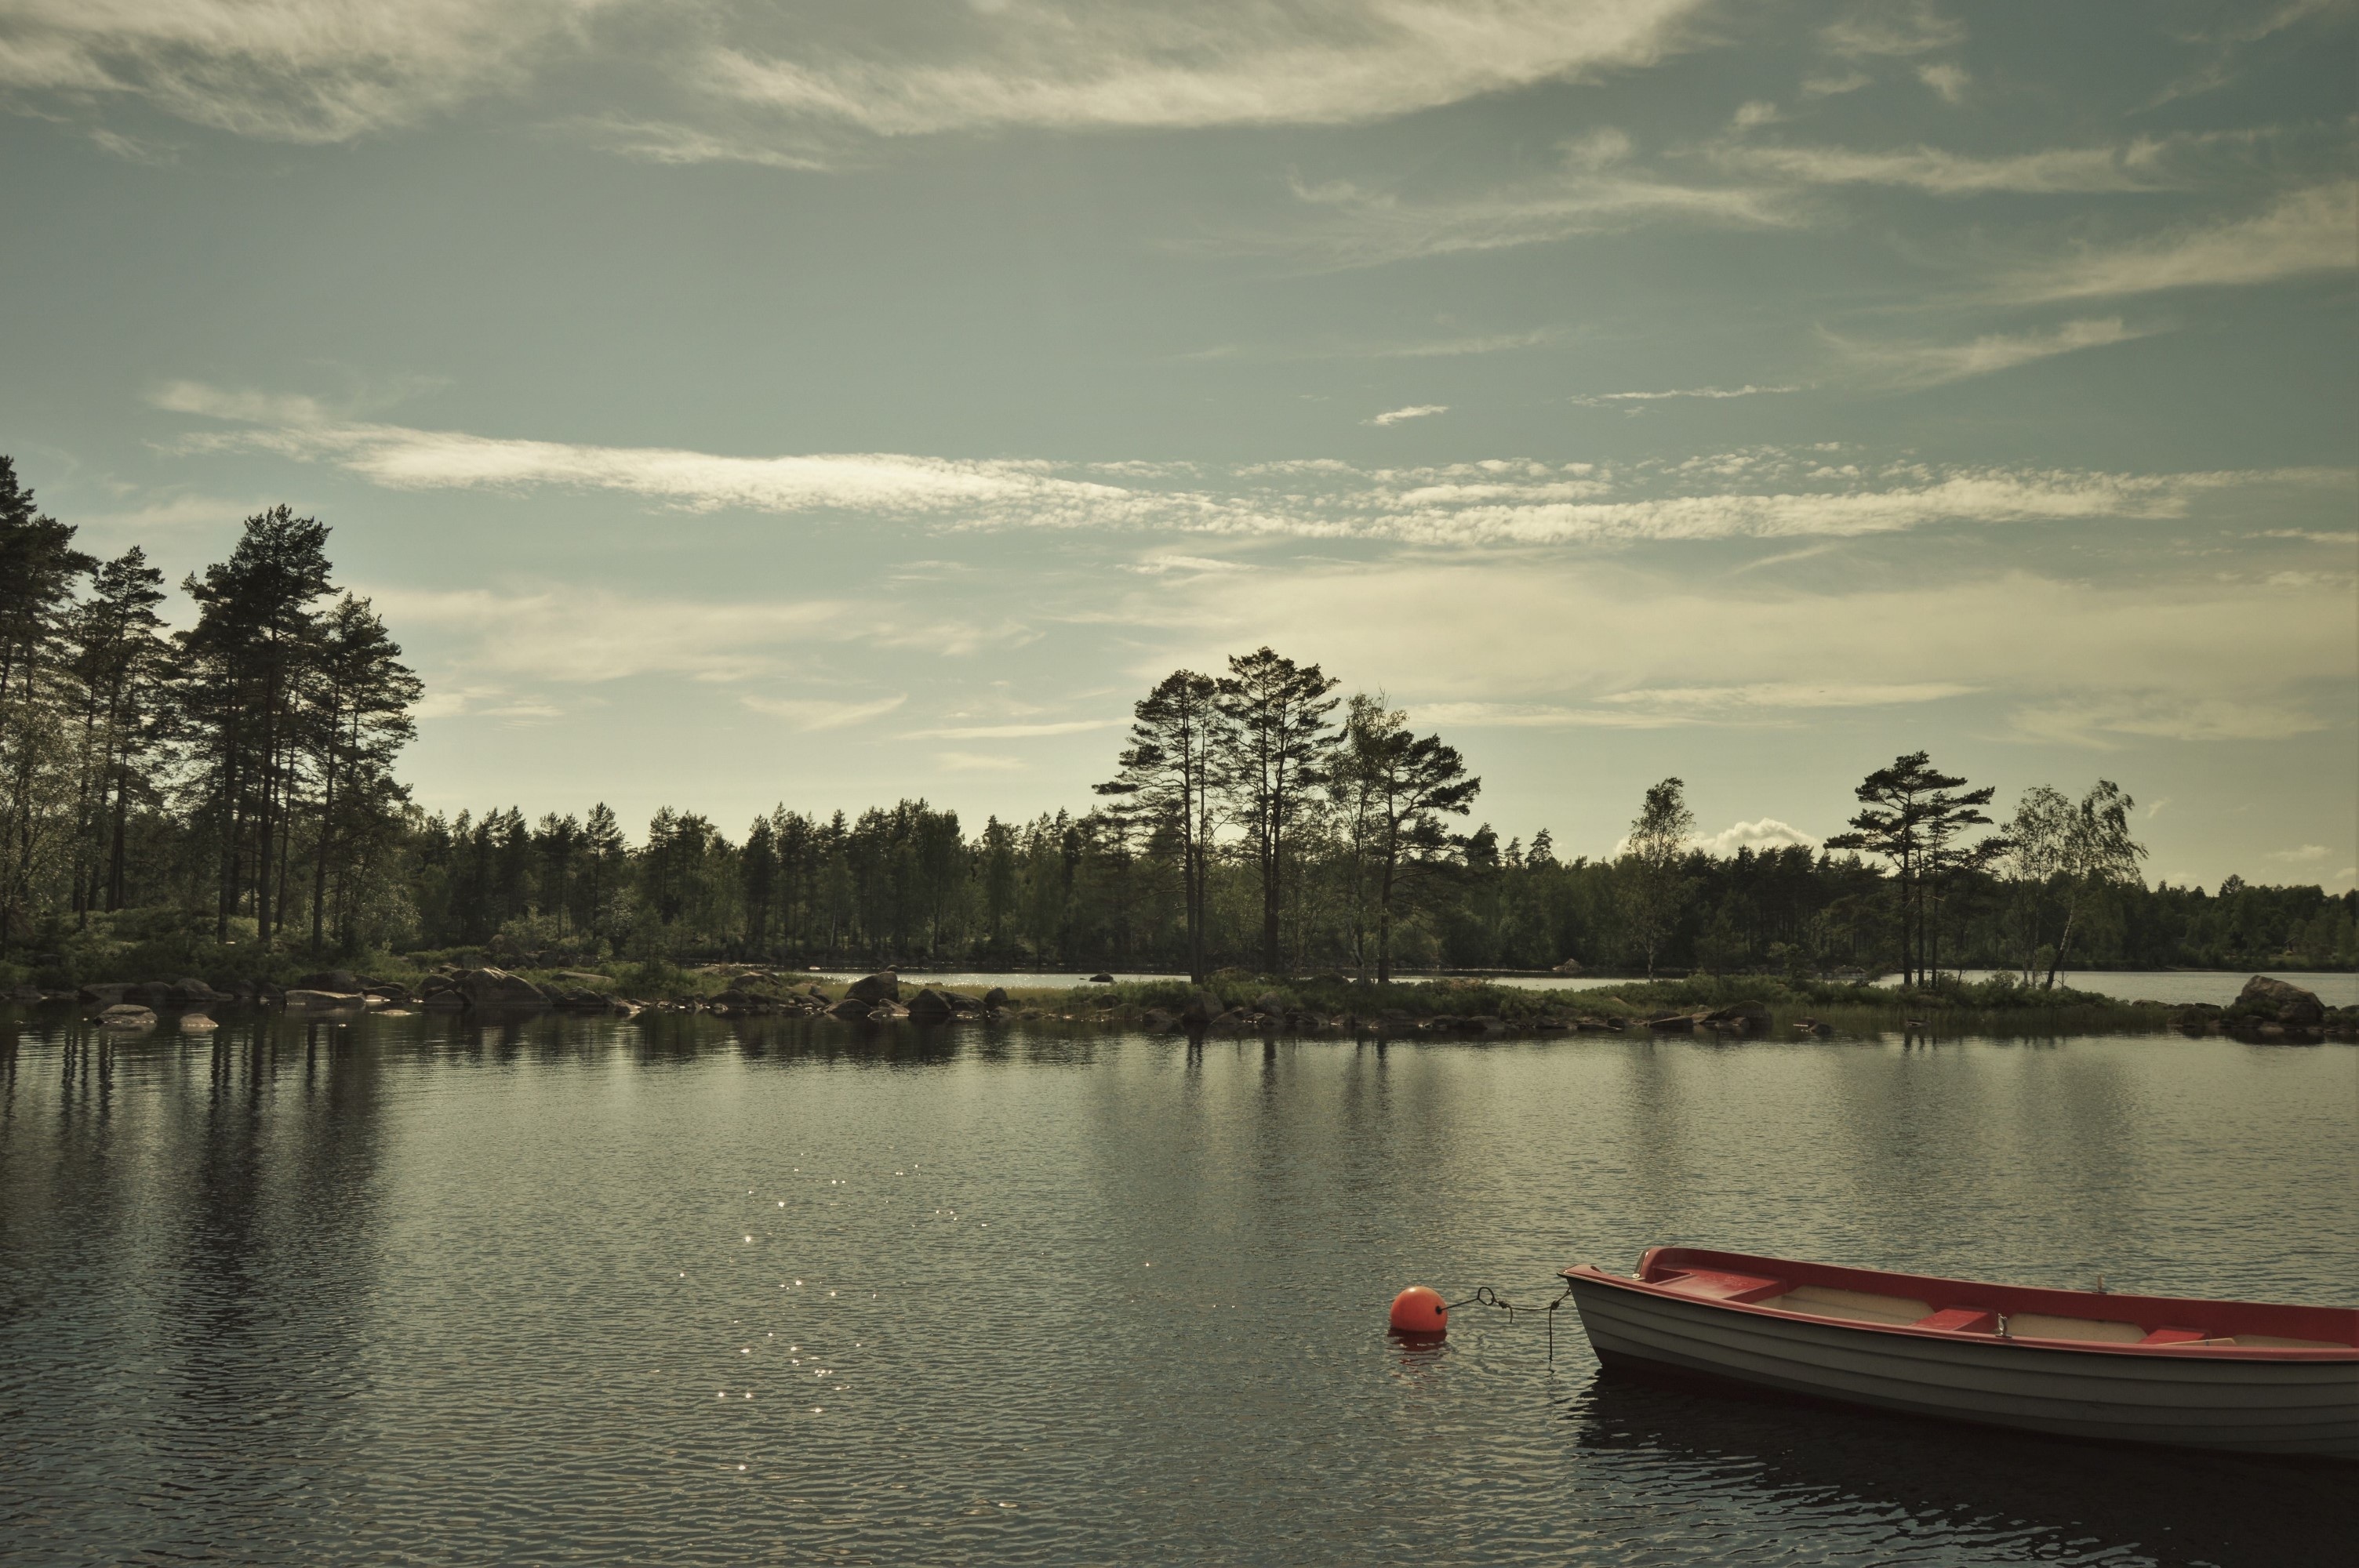
sea, water, nature, cloud, sky, sunset, boat, morning, lake, dawn, river, dusk, evening, reflection, vehicle, bay, reservoir, loch, atmospheric phenomenon